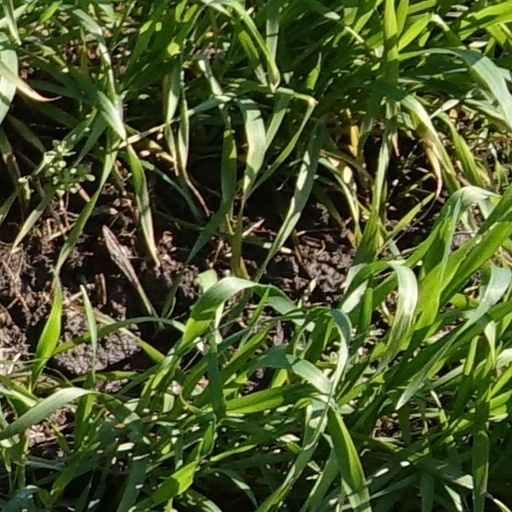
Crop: wheat